Walls of Old San Juan

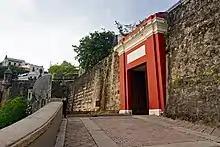
Gate of San Juan (Puerta de Agua)

From the San Cristóbal Castle, the city wall includes the Bastión de Santa Teresa and a bartizan or sentry box popularly known as Garita del Diablo, and it extends eastward along Norzagaray Street providing the city defense from attacks coming from the Atlantic Ocean. Several unplanned communities organically developed around slaughterhouse sites along the north flank of this wall between the 17th and 18th centuries, of which La Perla remains today. This wall section contains the bastions of San Sebastián, Santo Tomás, Las Ánimas and San Antonio, and the eastward walls of El Morro.